Earl Warren

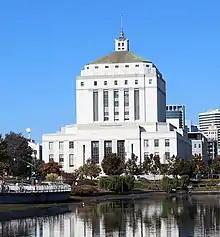
The René C. Davidson Courthouse, the main courthouse of the Alameda County Superior Court, completed in 1934

In late 1918, Warren returned to Oakland, where he accepted a position as the legislative assistant to Leon E. Gray, a newly elected member of the California State Assembly. Shortly after arriving in the state capital of Sacramento, Warren was appointed as the clerk of the Assembly Judiciary Committee. After a brief stint as a deputy city attorney for Oakland, in 1920 Warren was hired as a deputy district attorney for Alameda County. By the end of 1924, Warren had become the most senior person in the department outside of the district attorney, Ezra Decoto. Though many of his professional colleagues supported Calvin Coolidge, Warren cast his vote for Progressive Party candidate Robert La Follette in the 1924 presidential election. That same year, Warren made his first foray into electoral politics, serving as the campaign manager for his friend, Republican Assemblyman Frank Anderson.